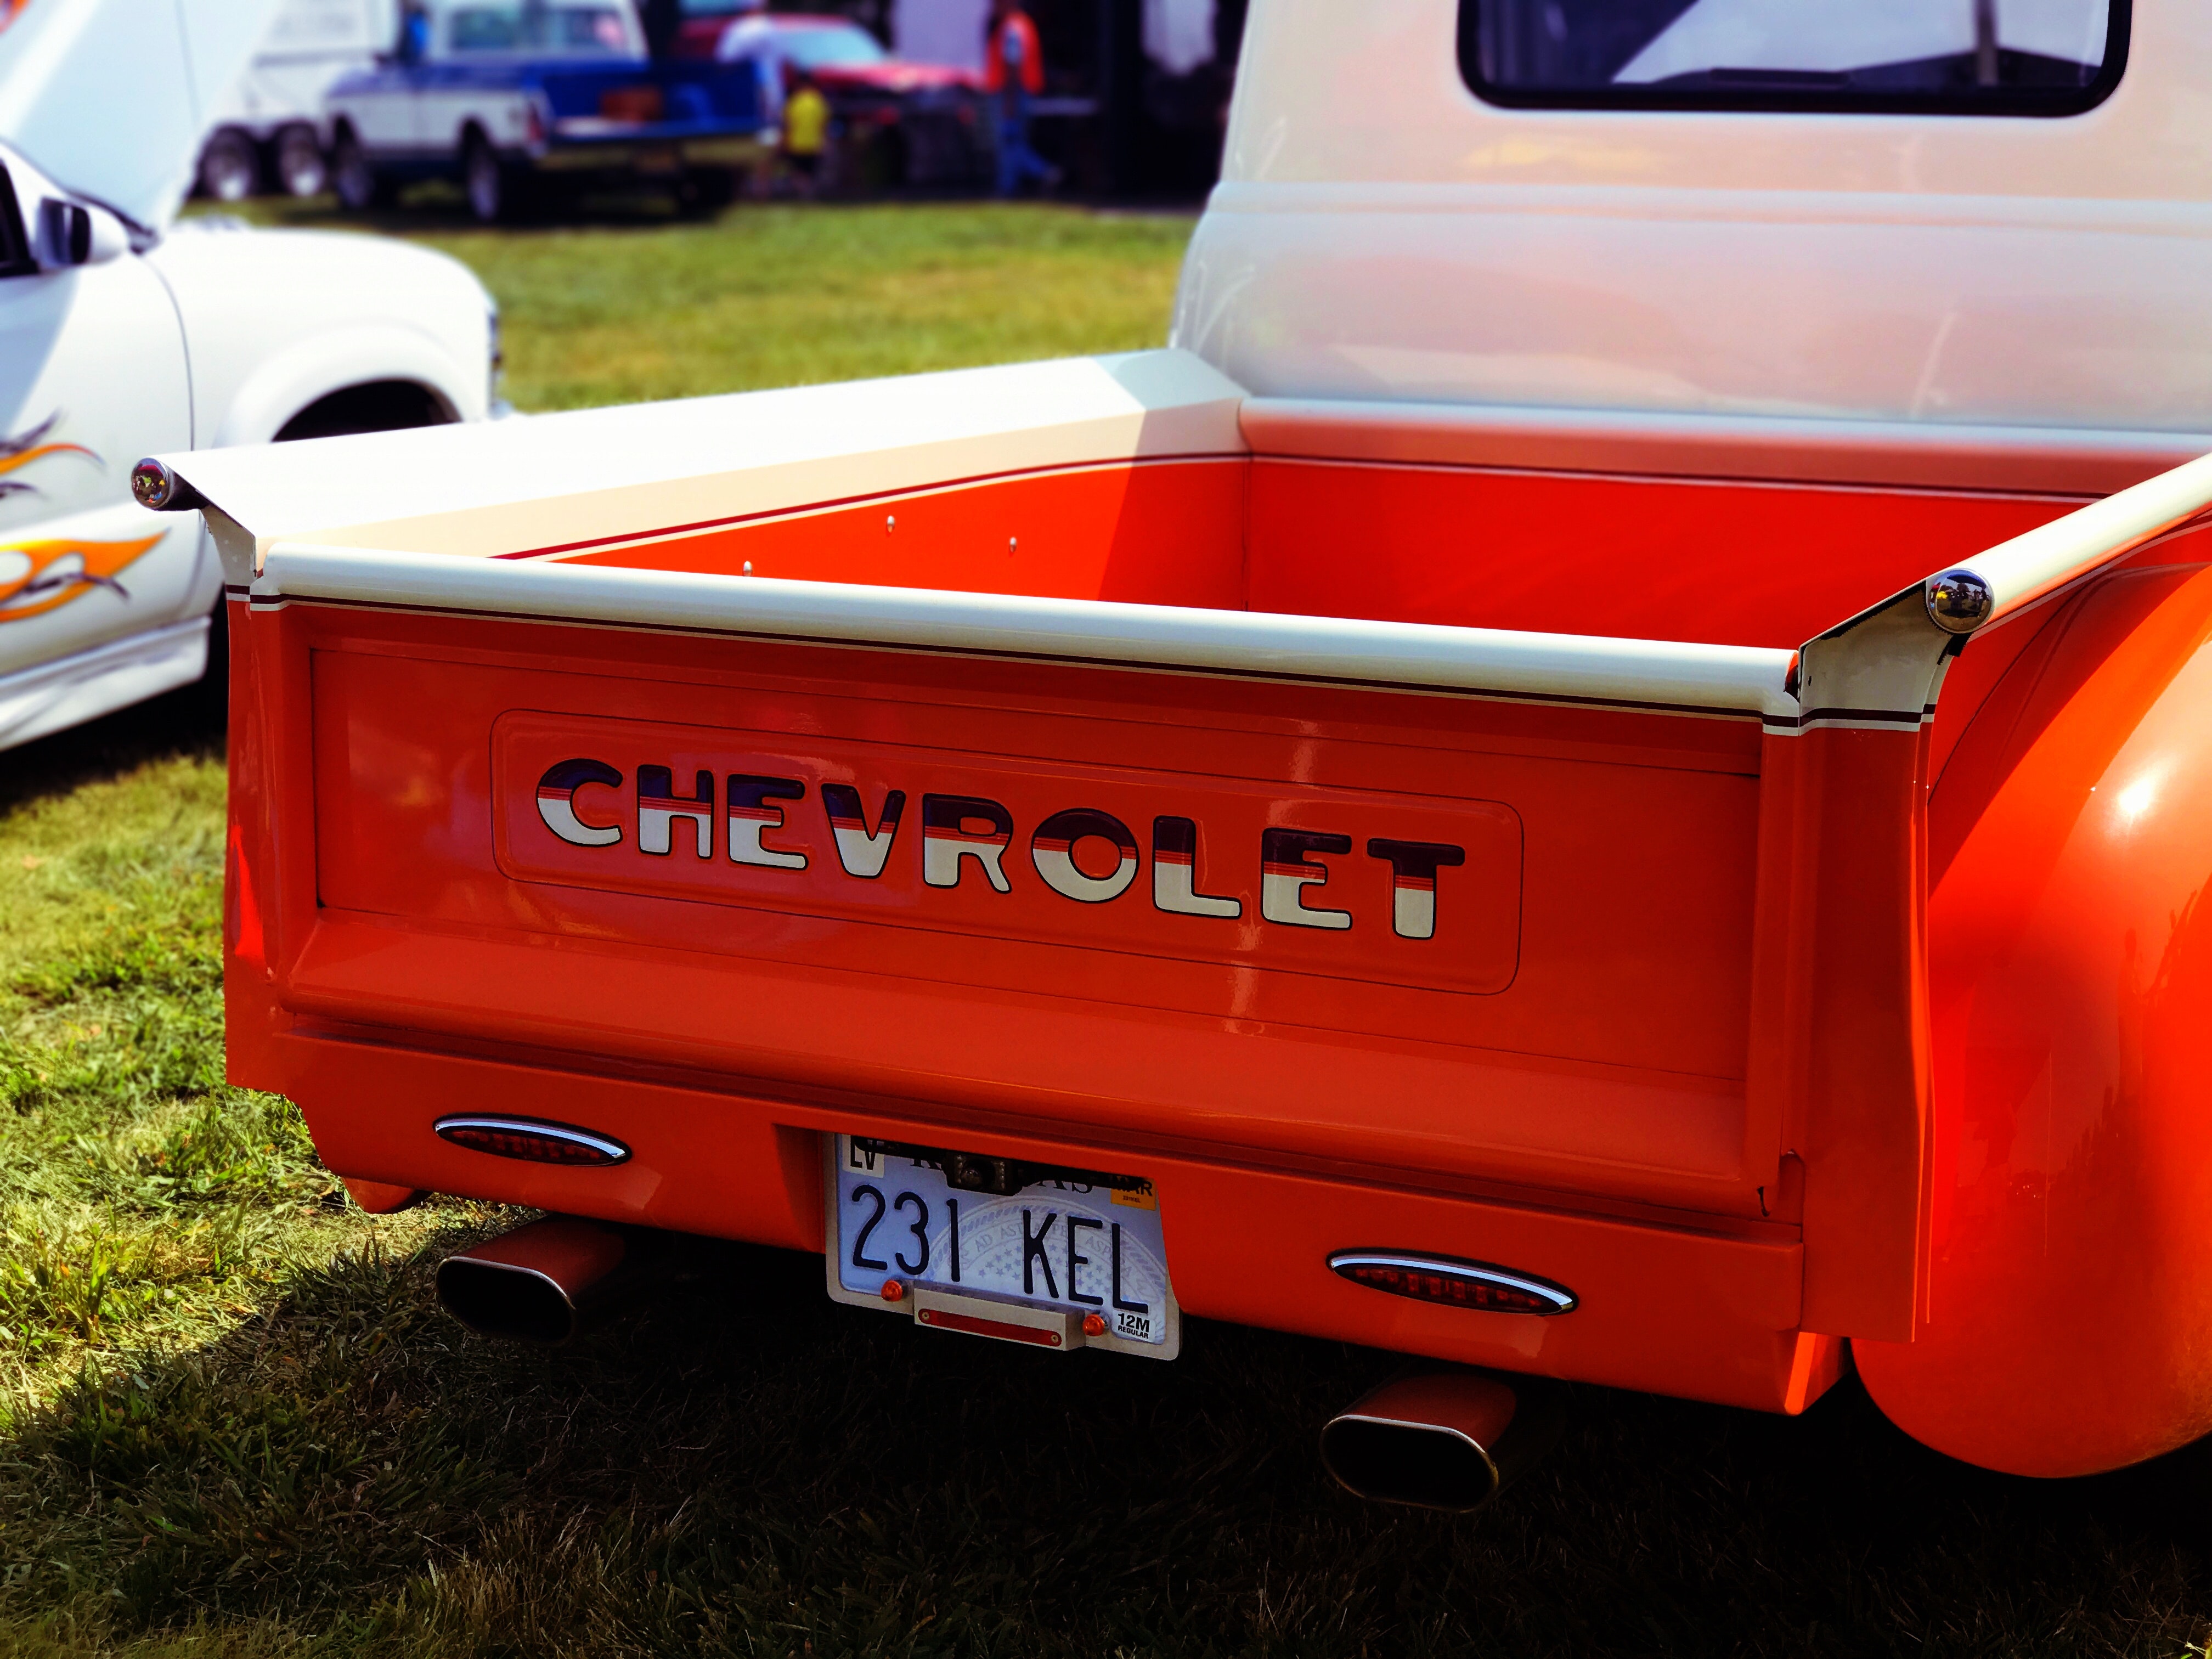
land vehicle, vehicle, car, motor vehicle, automotive exterior, pickup truck, truck bed part, vehicle door, classic, truck